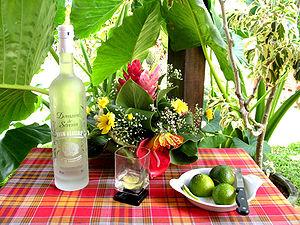
La culture guadeloupéenne se caractérise par la diversité des pratiques culturelles observables de ses habitants.
Le punch, ou ponch traditionnellement appelé planteur dans les Antilles françaises, est un cocktail contenant la plupart du temps des fruits en morceaux et le jus de ces fruits. La recette connait plusieurs variantes, alcoolisées ou non, certaines associées aux noms de personnes célèbres. Classiquement, le punch est servi dans un bol appelé le bol à punch. Son histoire remonte au XVIIᵉ siècle. La boisson est d'abord à la mode en Angleterre avant de connaître un grand succès en France dans la deuxième moitié du XVIIIᵉ siècle. La recette est alors de mélanger thé, citron, sucre et rhum produit dans les Caraïbes.
La cuisine guyanaise est riche des différentes cultures et styles gastronomique qui se mélangent en Guyane, les restaurants chinois côtoient les restaurants créoles dans les grandes villes comme Cayenne, Kourou et Saint-Laurent-du-Maroni. La gastronomie guyanaise rassemble à l'origine les cuisines créole guyanaise, bushinengue et amérindienne. Toutes ces cuisines ont plusieurs ingrédients en commun :
Le ti-punch ou ti-ponch est un cocktail à base de rhum, de citron vert, et de sirop de batterie, de sucre roux de canne, ou sirop de canne à sucre. Variante des punch, mojito, daïquiri, cuba libre, caïpirinha, et caïpiroska, il est un cocktail-apéritif traditionnel festif, et une institution sociale emblématique des cuisines antillaise, guyanaise, réunionnaise, et haïtienne.
La cuisine antillaise combine les traditions culinaires de tous les peuples qui ont fait escale dans cette région du monde. Des grillades épicées des Indiens caraïbes en passant par le calalou africain, la brandade de morue française ou le colombo indien, c'est toute une large palette gastronomique qui compose cette cuisine dont l’art culinaire reflète la manière d'être et de vivre d'un peuple, mais aussi son histoire.